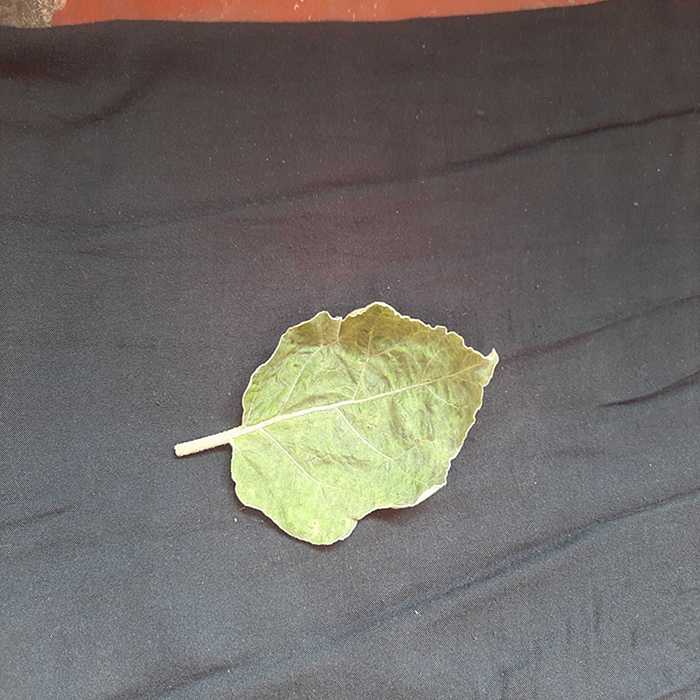
Plant: Eggplant
Label: Eggplant begomovirus